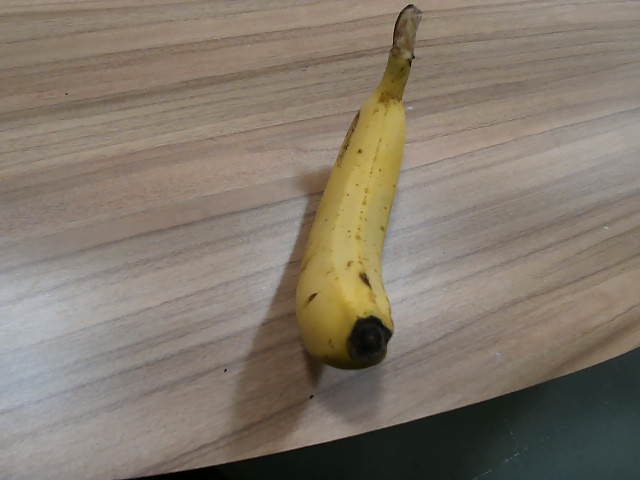
Label: Ripe_Banana